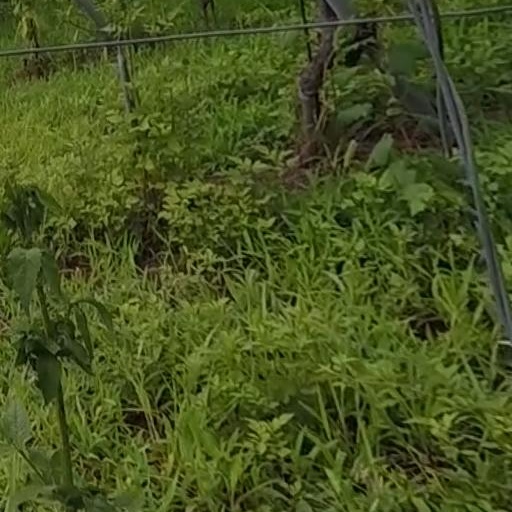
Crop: grape